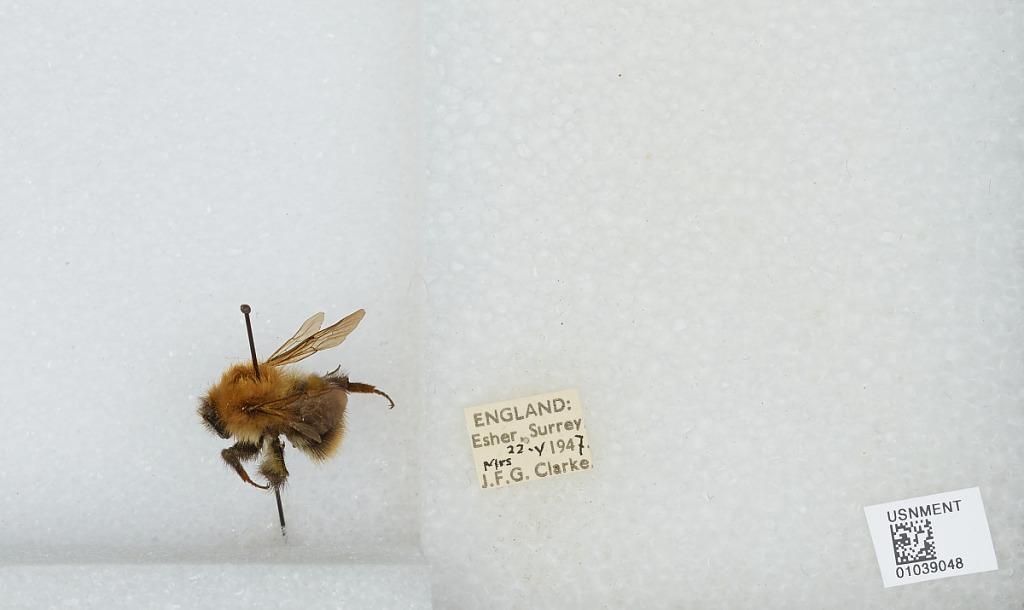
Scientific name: Bombus (Thoracobombus) pascuorum (Scopoli)
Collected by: J. Clarke
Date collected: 1947-5-22
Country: United Kingdom
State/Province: England
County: Surrey
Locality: Esher
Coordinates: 51.3691, -0.365